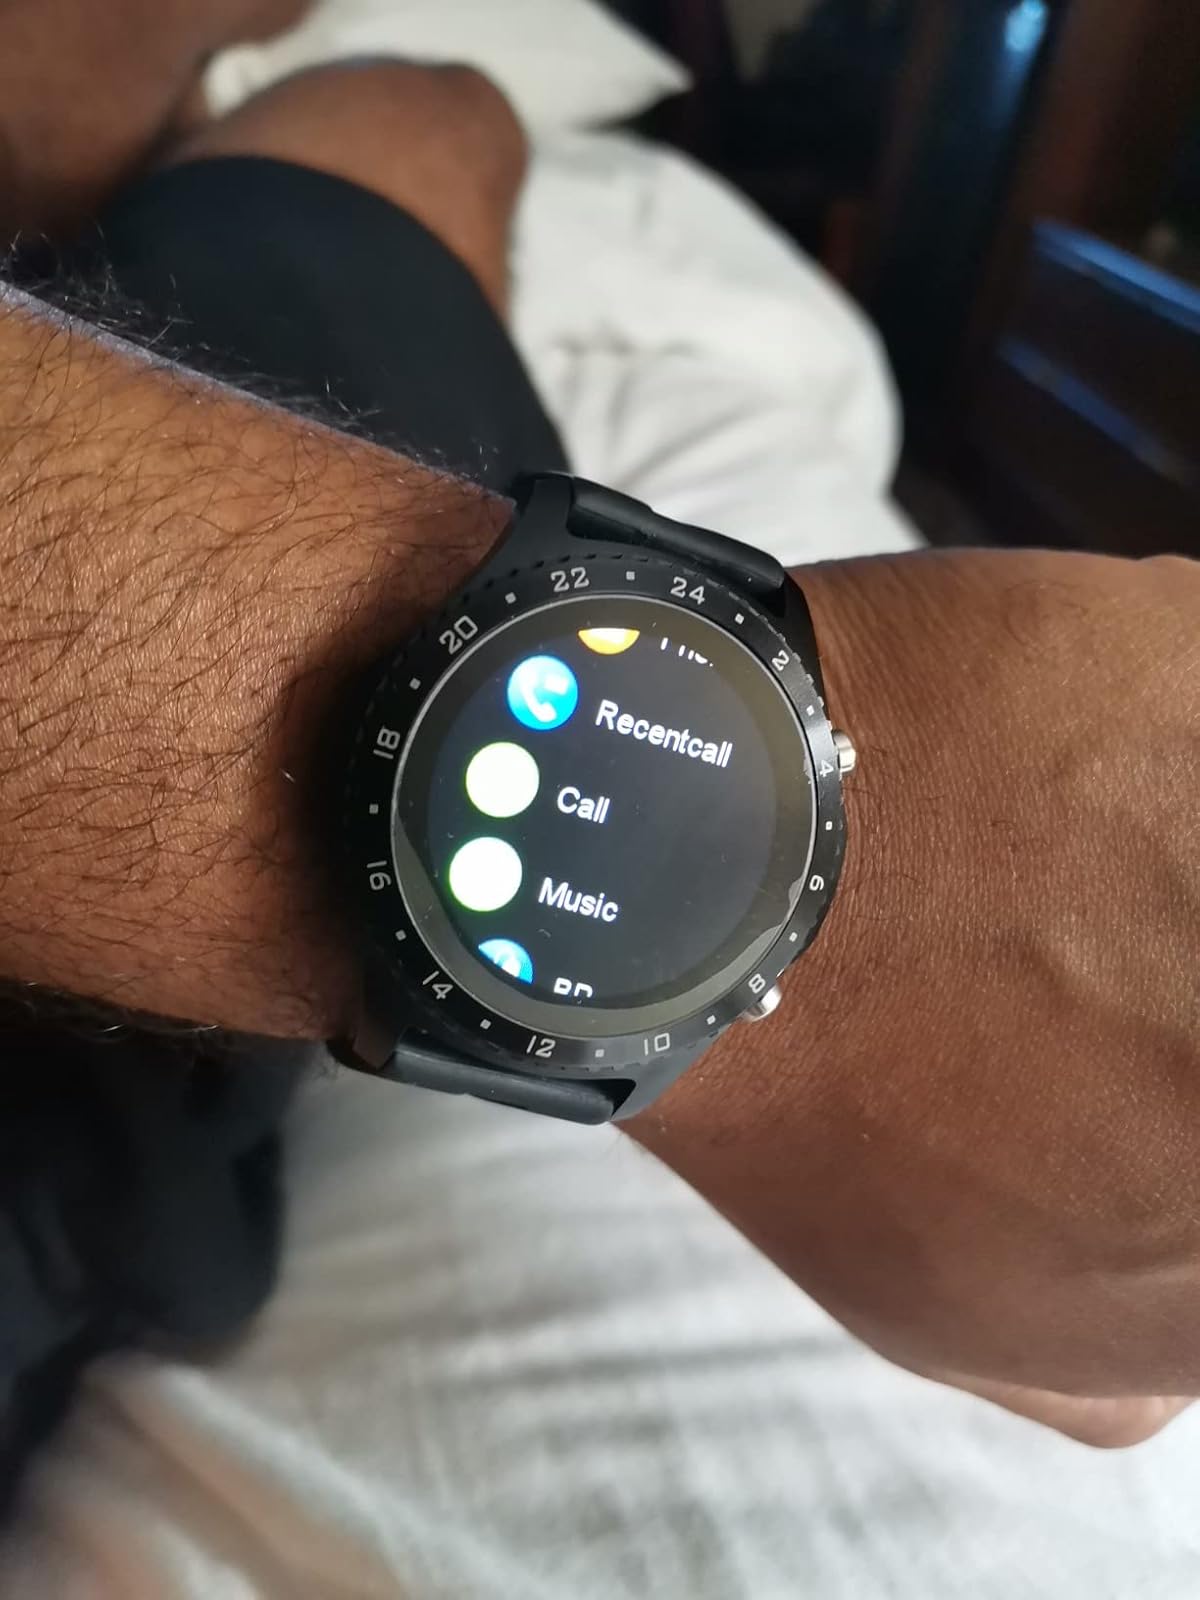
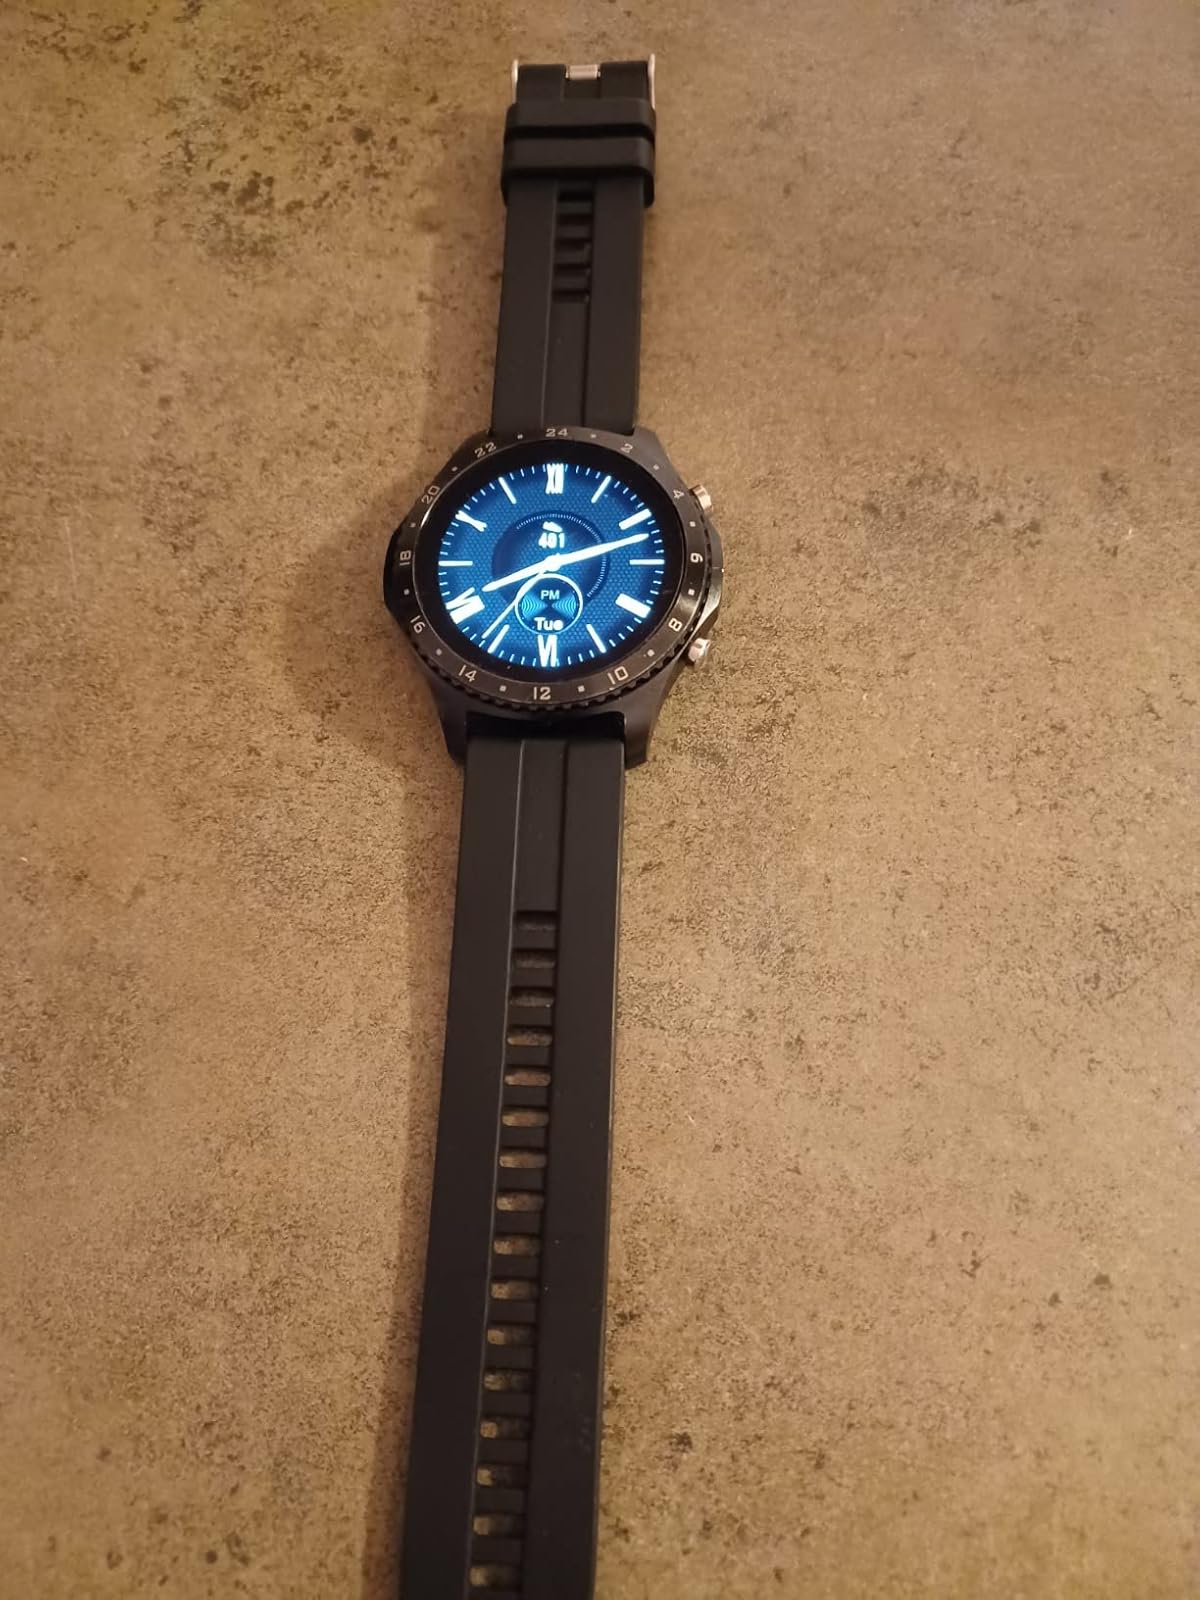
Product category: smartwatch
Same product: yes